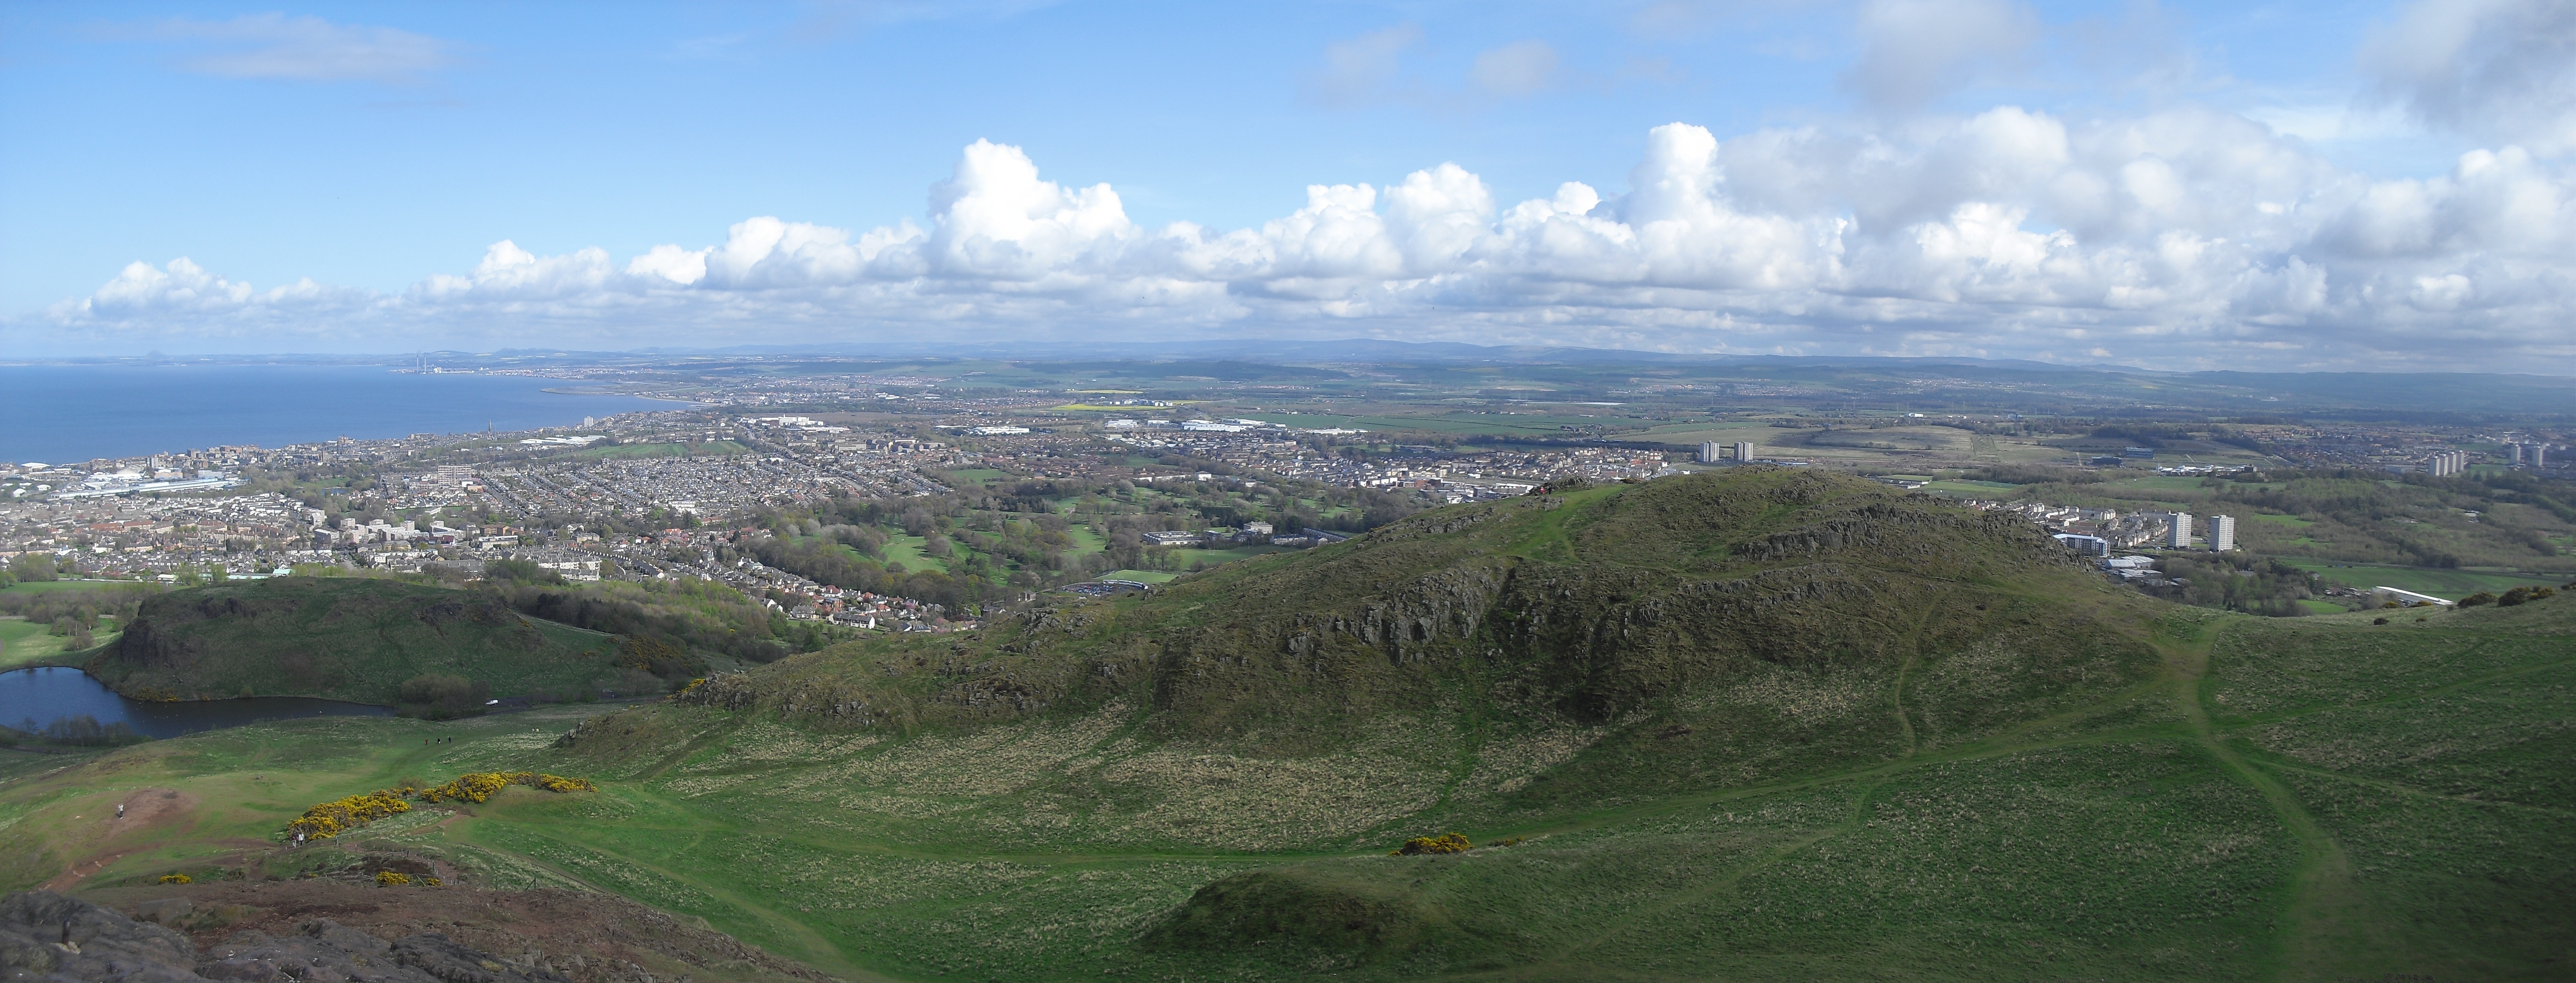
mountain, photography, meadow, countryside, hill, city, valley, mountain range, panorama, terrain, ridge, plain, paragliding, alps, grassland, plateau, edinburgh, fell, loch, aerial photography, mountainous landforms